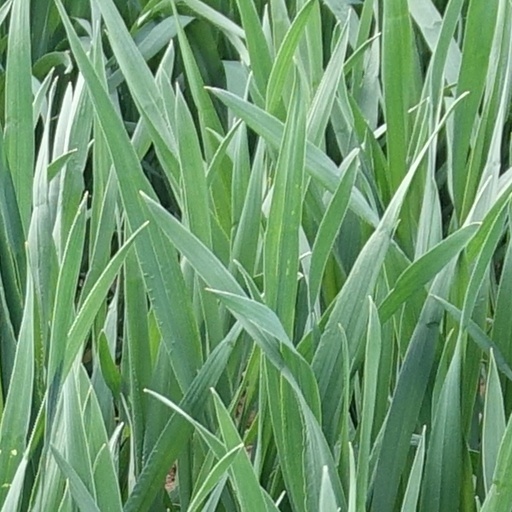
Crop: wheat